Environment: real
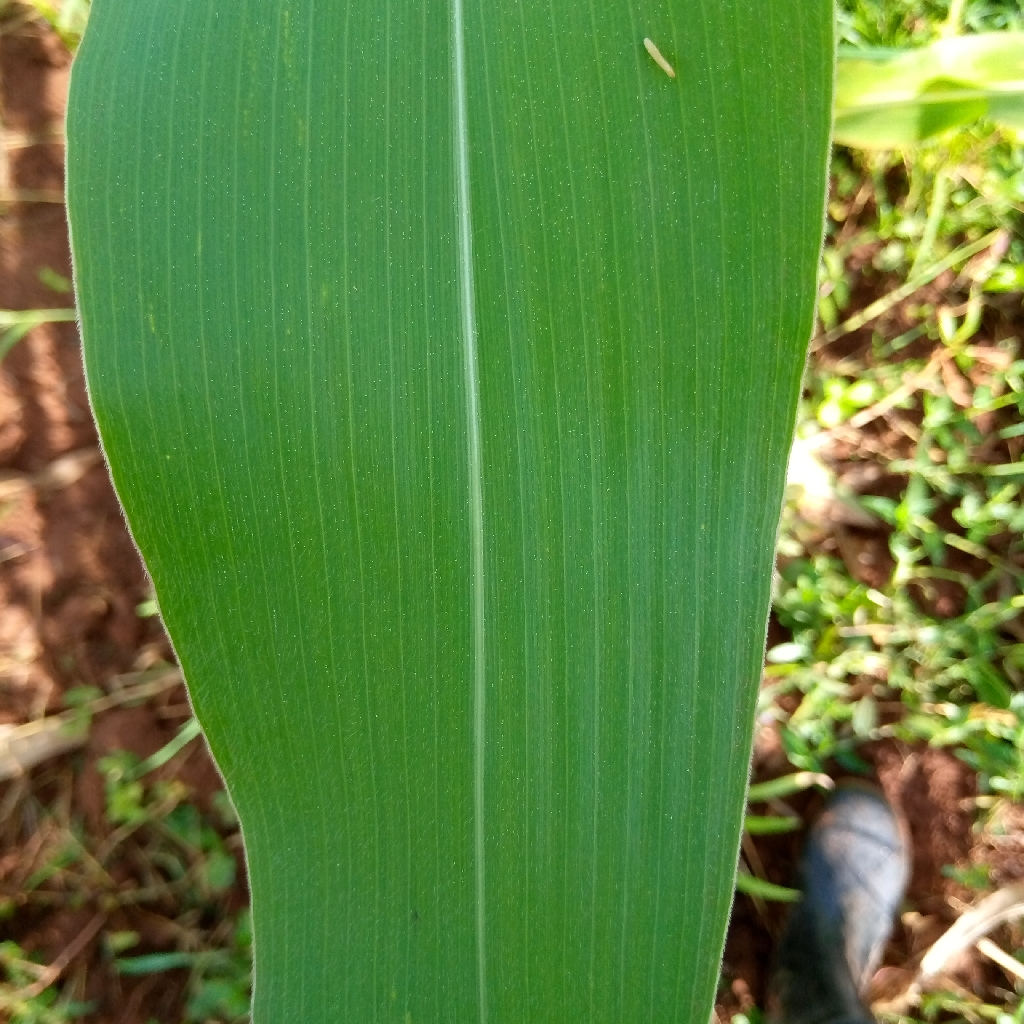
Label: healthy